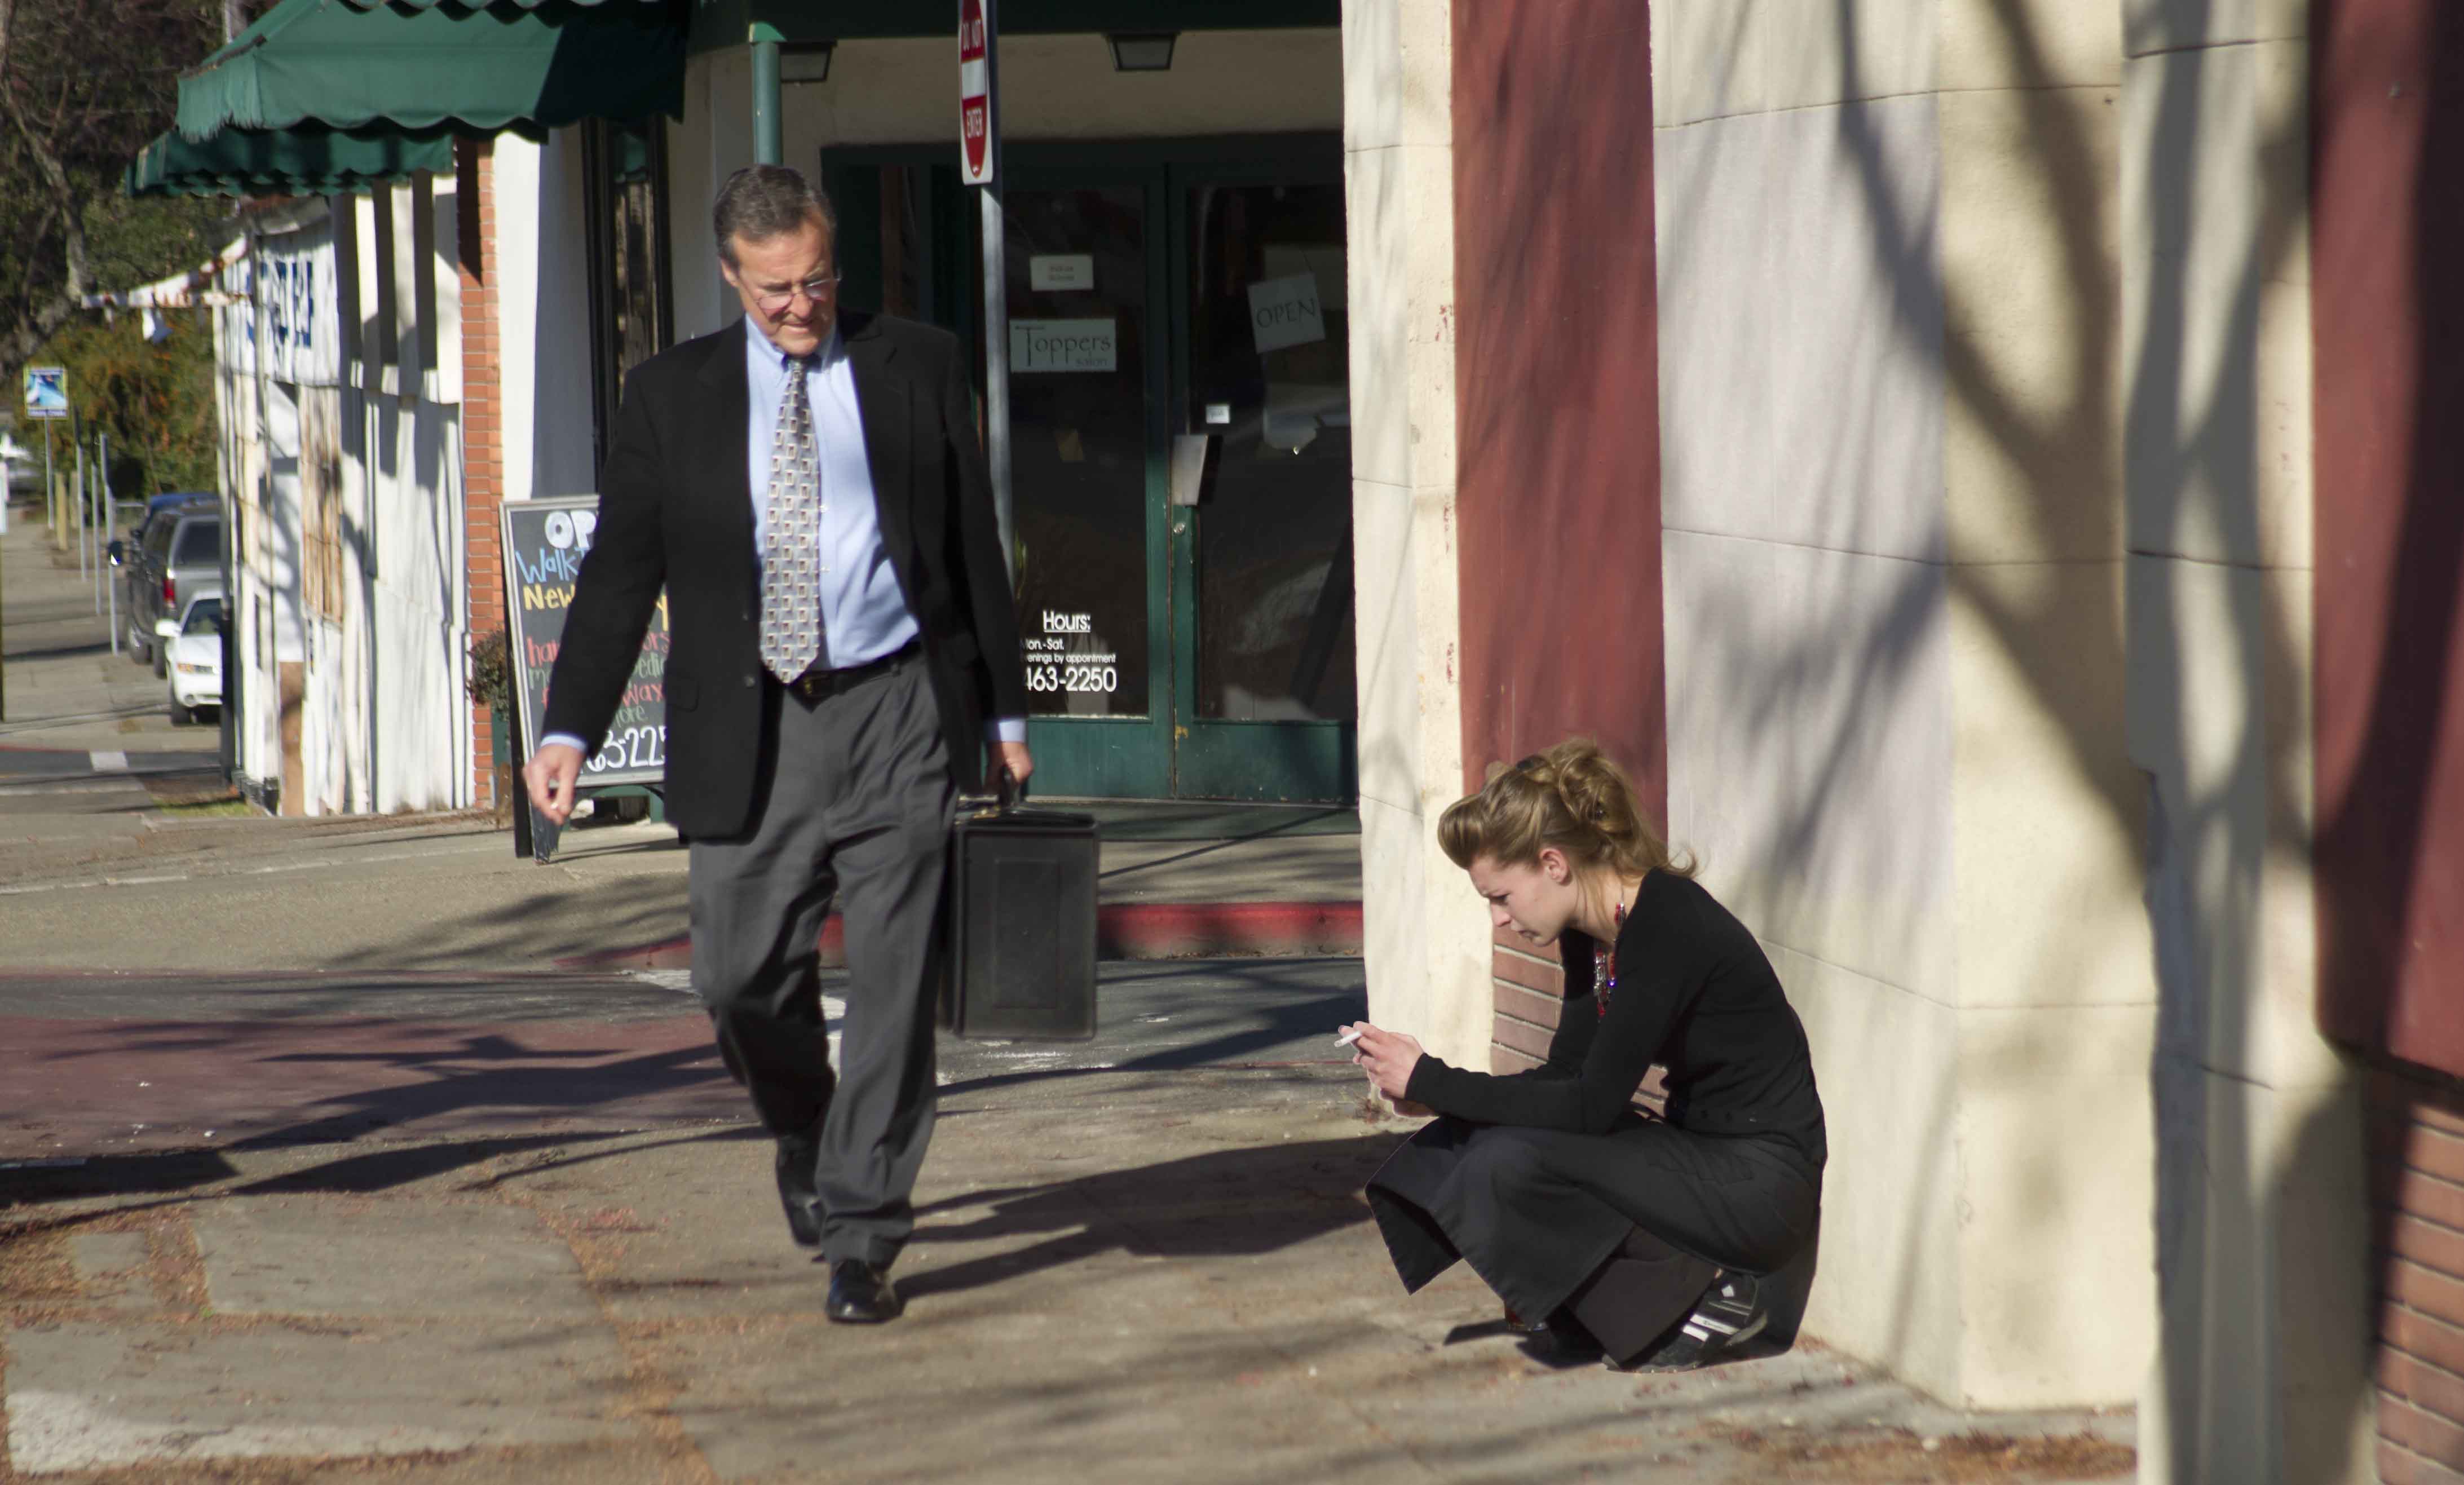
road, street, fashion, ukiah